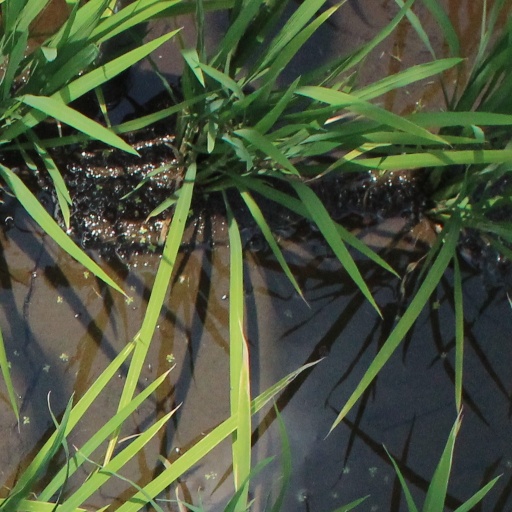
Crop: rice